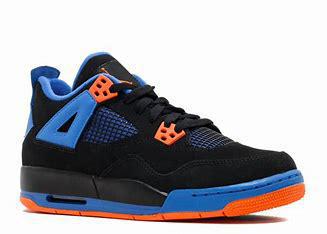
Brand: Jordan
Model: 4 Retro